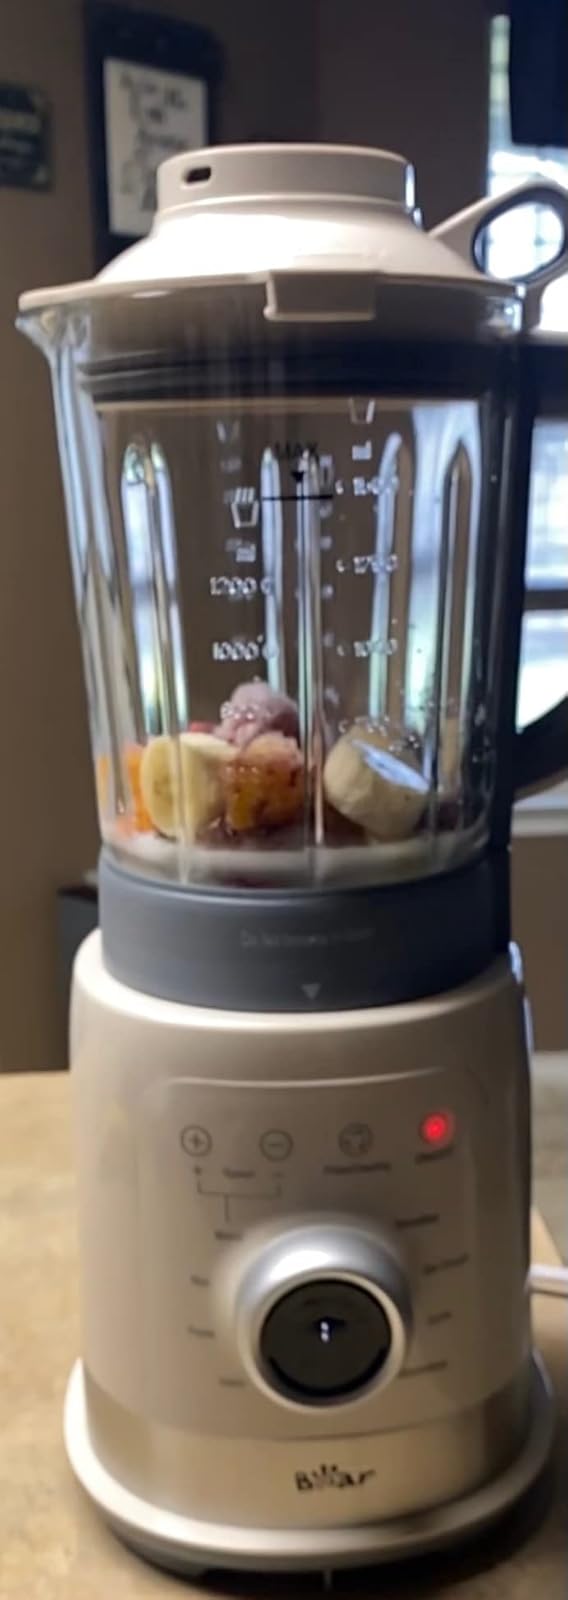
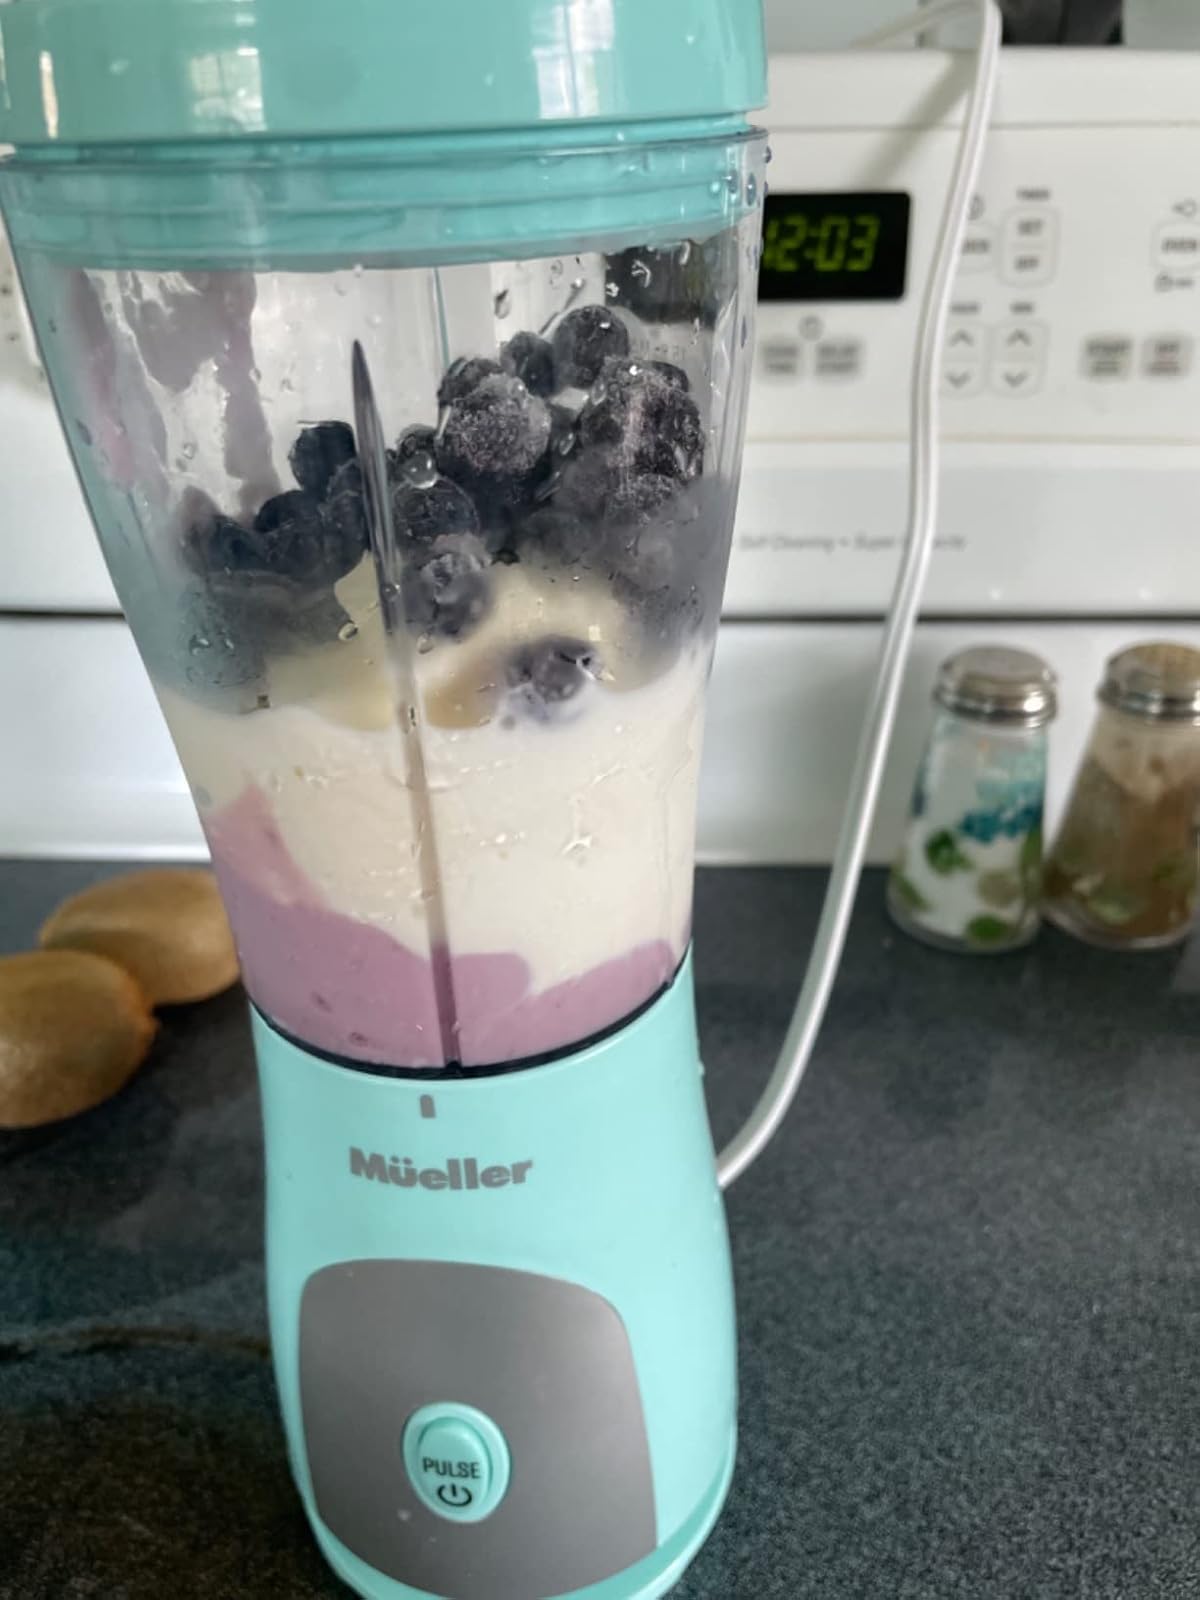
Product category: items_blender
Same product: no